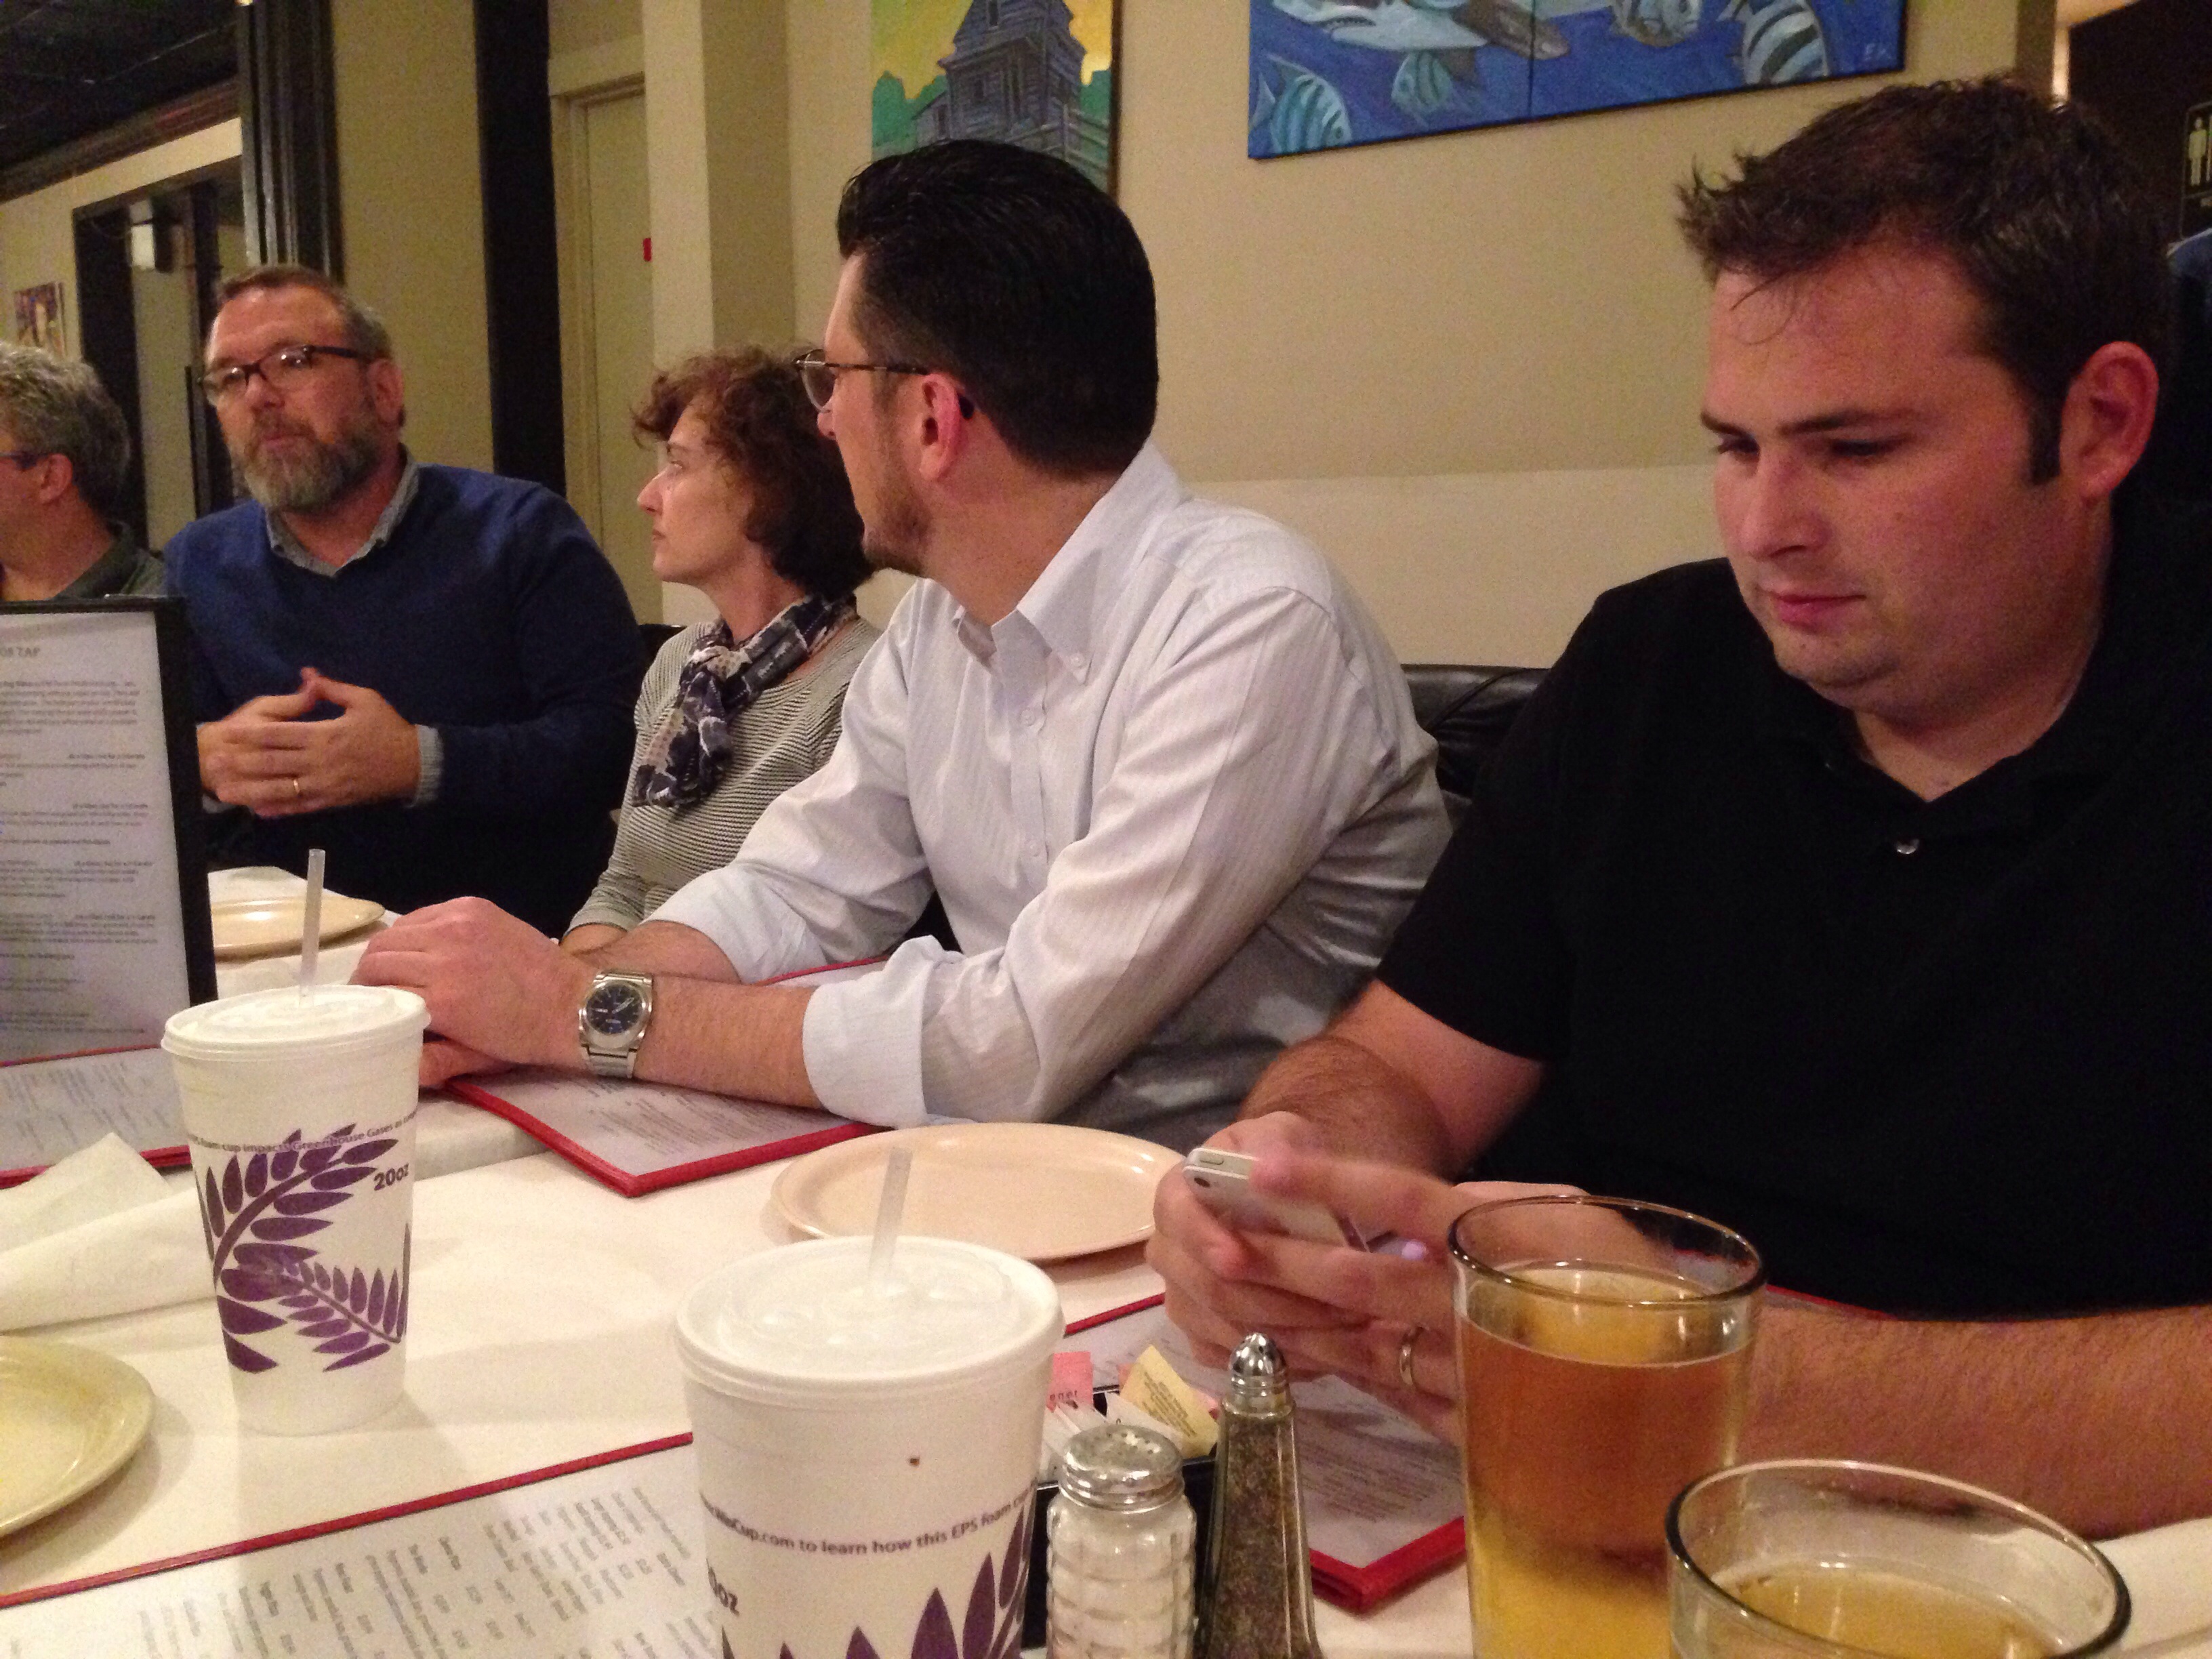
restaurant, meal, lunch, dinner, uploadedbyflickrmobile, sense